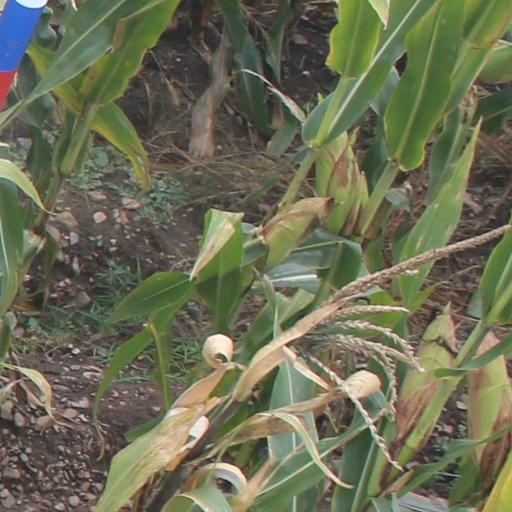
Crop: maize; corn